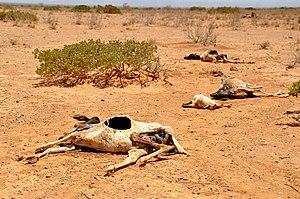
La famine de 2011 dans la Corne de l'Afrique est une famine qui concerne plusieurs régions de la Corne de l'Afrique à la suite d'une sécheresse affectant la région est-africaine. La sécheresse, dite « la plus sèche depuis 60 ans », engendre une crise alimentaire en Somalie, en Éthiopie ainsi qu'au Kenya, et menace la vie de plus de 10 millions d'individus. D'autres pays, dans et en dehors, de la Corne de l'Afrique, incluant Djibouti, le Soudan, le Soudan du Sud et quelques régions de l'Ouganda, sont également affectés par la crise alimentaire.
Les années 2010 ont commencé le 1ᵉʳ janvier 2010 et se sont achevées le 31 décembre 2019.
La sécheresse ou sècheresse \sɛʃ.ʁɛs\ définit l'état d'un environnement confronté à un manque d'eau significativement long et important pour qu'il ait des impacts sur la flore, la faune et les sociétés. Sécheresse ne doit pas être confondu avec aridité. Une région aride peut connaître des épisodes de sécheresse.